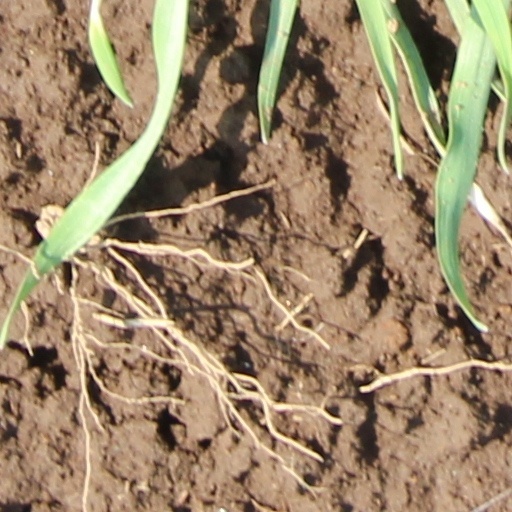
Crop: wheat